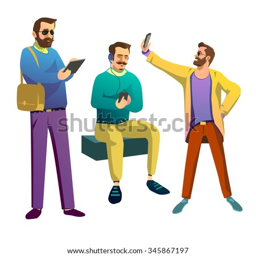
vector illustration of a fashionable guys